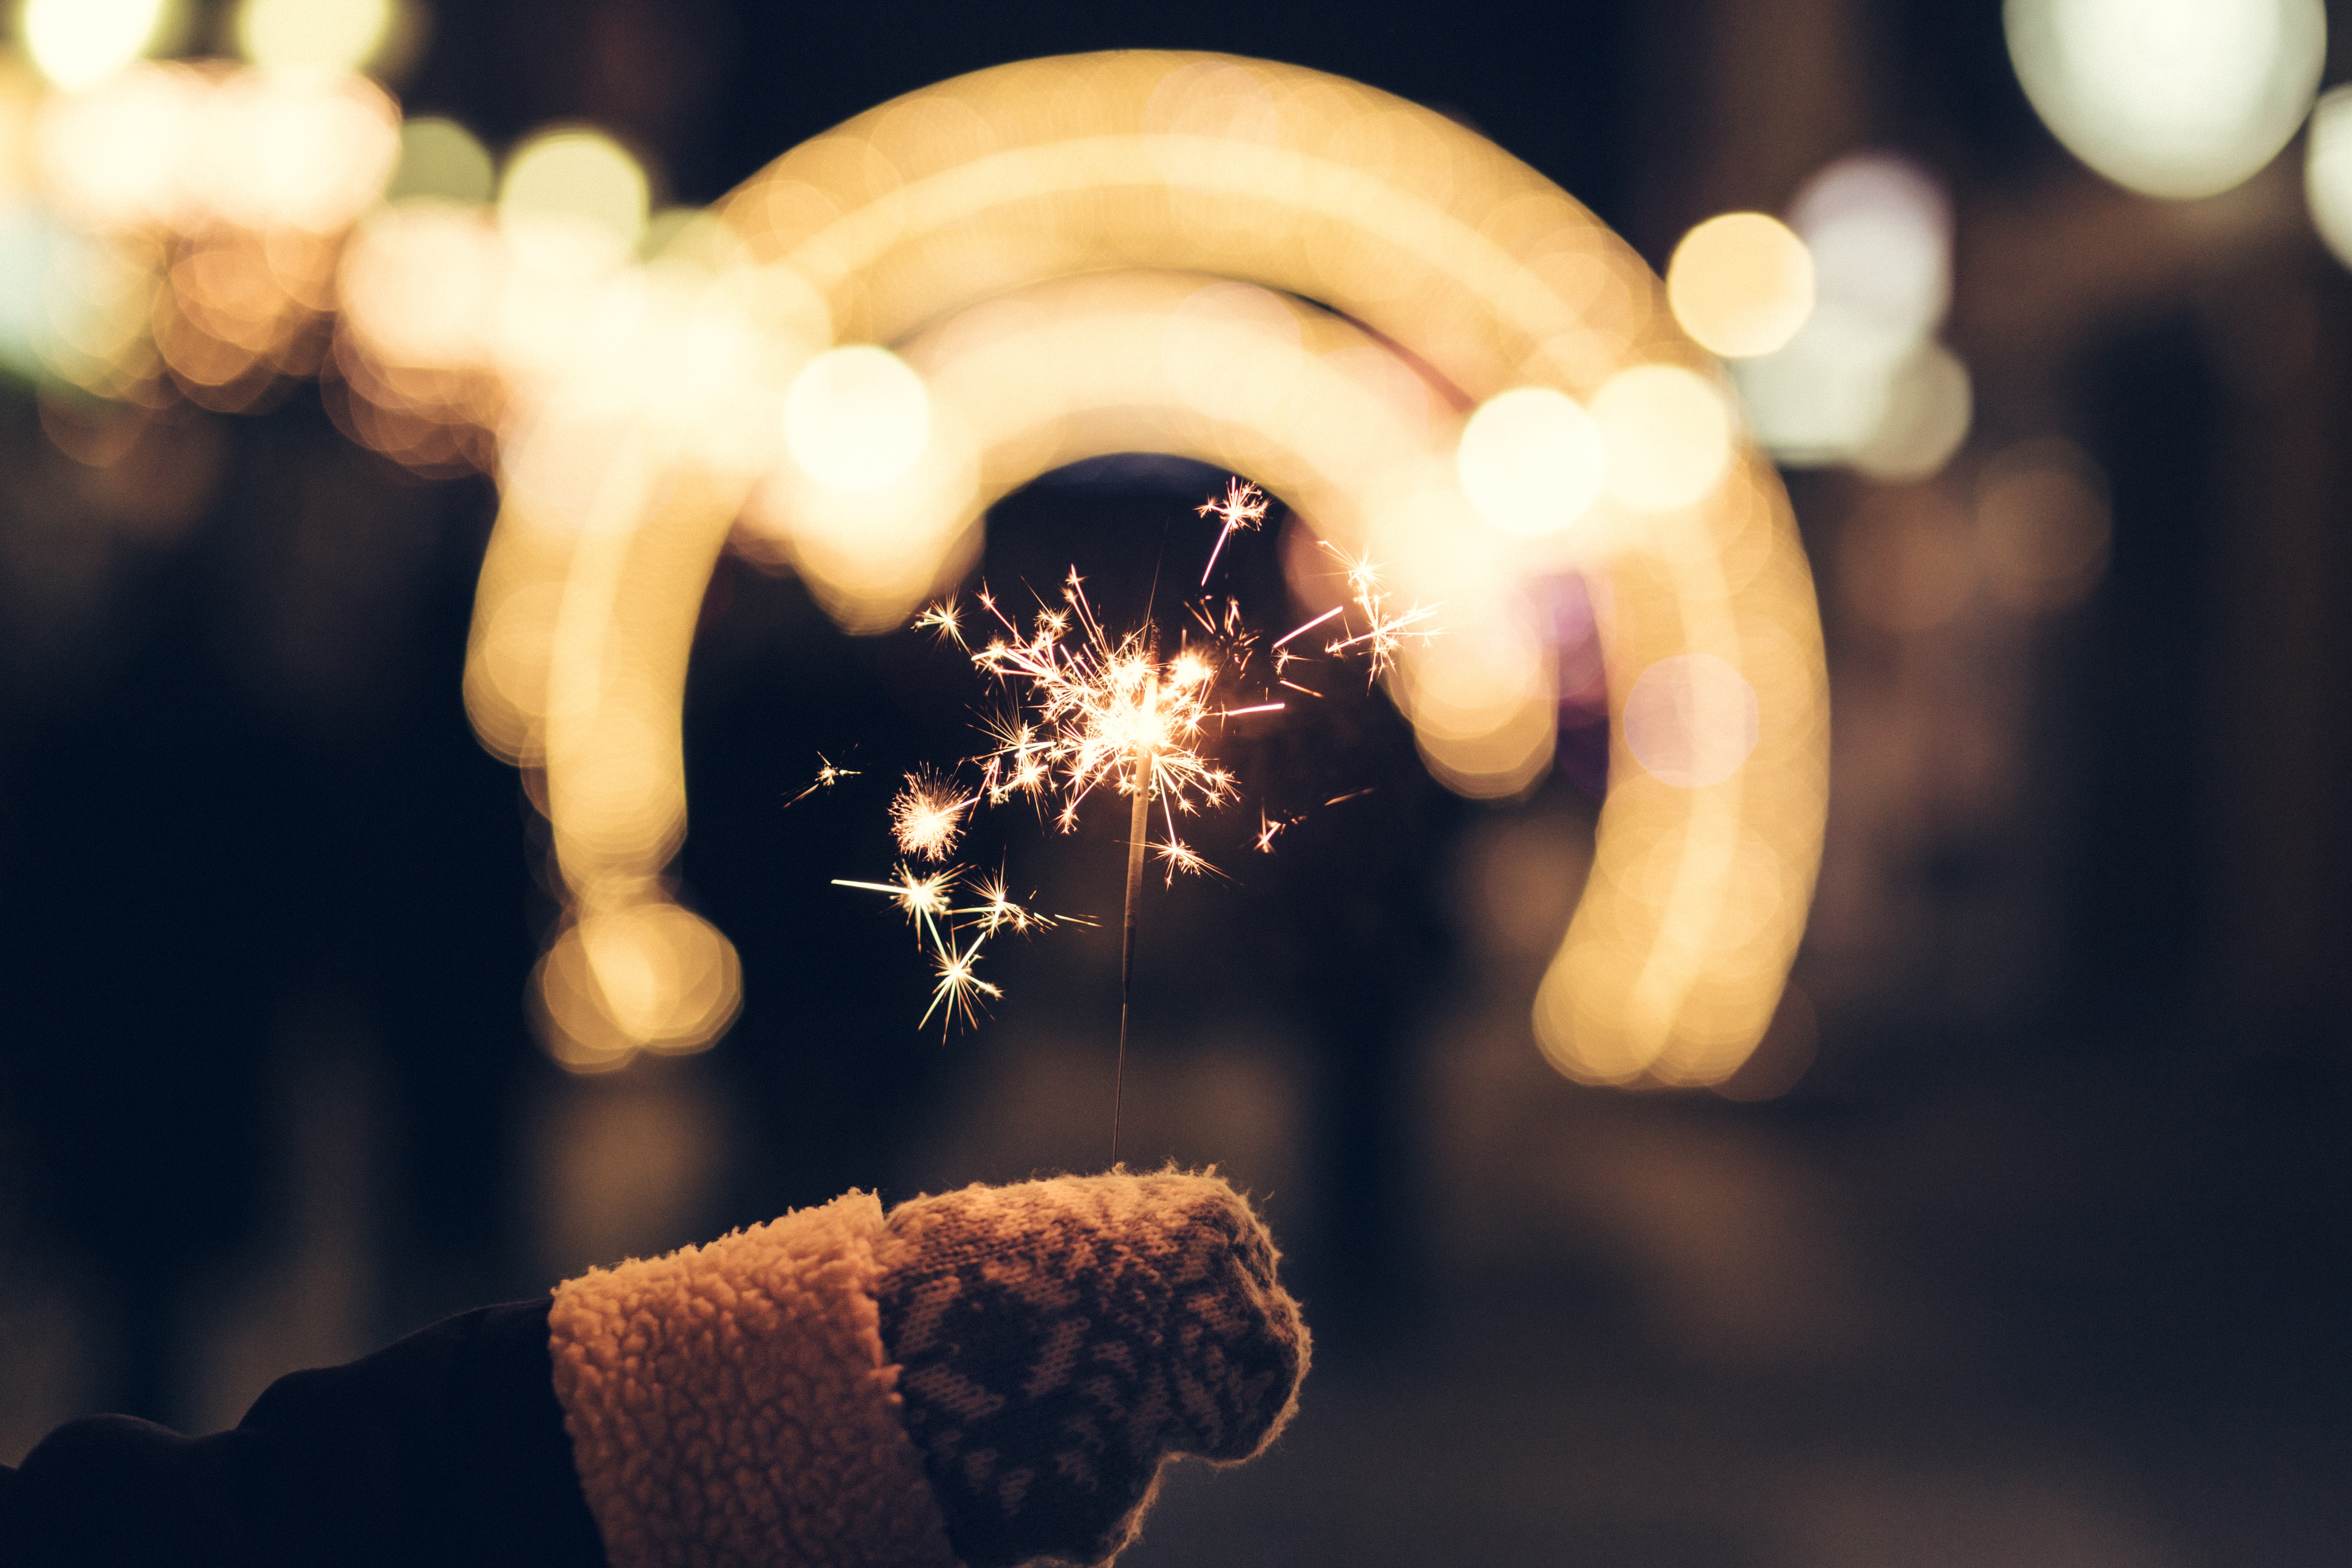
hand, light, night, photography, sunlight, flower, sparkler, darkness, lighting, close up, organ, macro photography, computer wallpaper